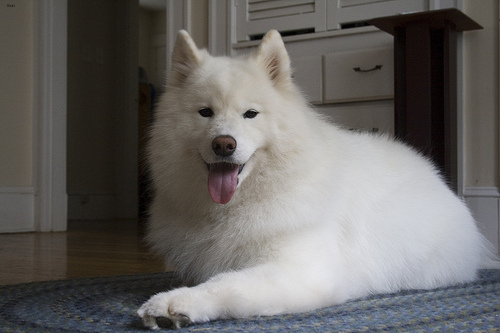
Animal: dog
Breed: samoyed